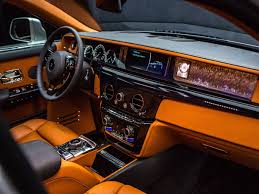
Label: noambulance